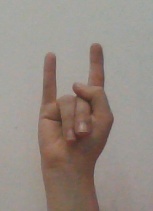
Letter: la